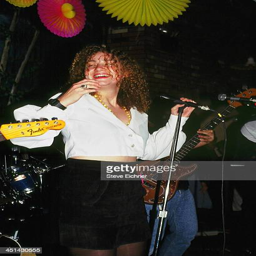
blues artist performs on stage at the nightclub